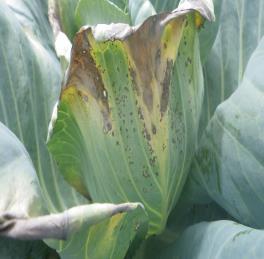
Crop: unknown
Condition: cabbage_cabbage_black_rot